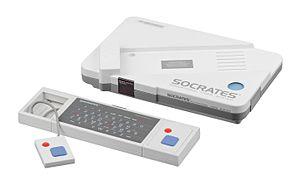
La VTech Socrates est une console de jeux vidéo sortie en 1988 conçue et commercialisée par VTech.